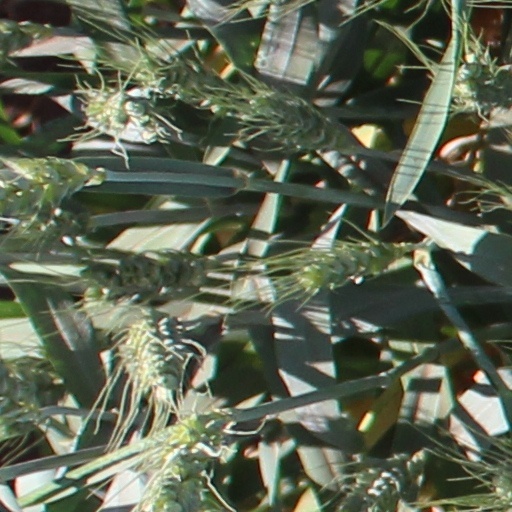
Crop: wheat